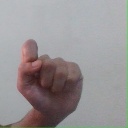
अक्षर: घ